Tropical cyclones in 2019

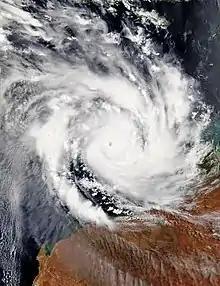
Cyclone Veronica

Ten tropical cyclones formed in the month of March, including six named tropical cyclones. A total of five systems strengthened into the equivalent of at least a Category 3 major hurricane on the Saffir Simpson hurricane wind scale (SSHWS)—the first such occurrence since September 2018. The month featured Cyclone Idai, which is currently the deadliest tropical cyclone of the year, responsible for 1,007 deaths in southern Africa. Idai was also the costliest cyclone in the South-West Indian Ocean basin, inflicting more than $2 billion (USD) in damages. Tropical Storm Iba became the first tropical cyclone to develop in the South Atlantic since Anita in 2010.